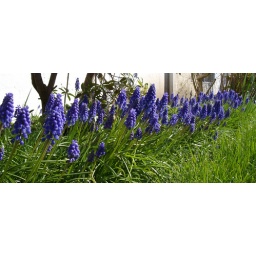
These little blue flowers grow pretty much everywhere around here.